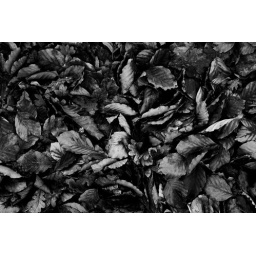
thought i would try this in black and white